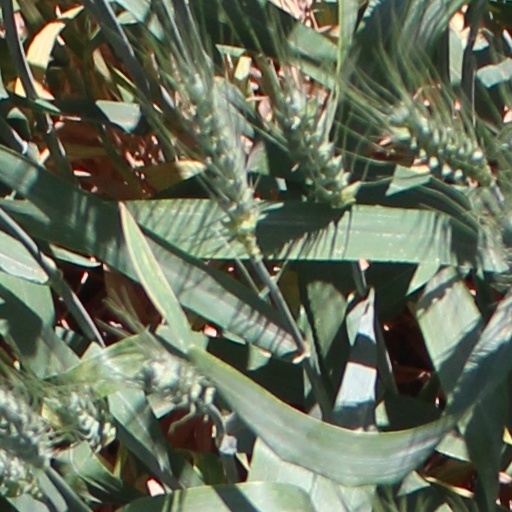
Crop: wheat